Torticollis

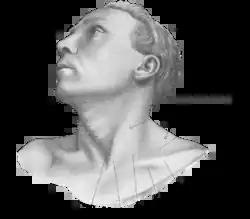
The muscles involved with torticollis

Torticollis, also known as wry neck, is an extremely painful, dystonic condition defined by an abnormal, asymmetrical head or neck position, which may be due to a variety of causes. The term "torticollis" is derived .